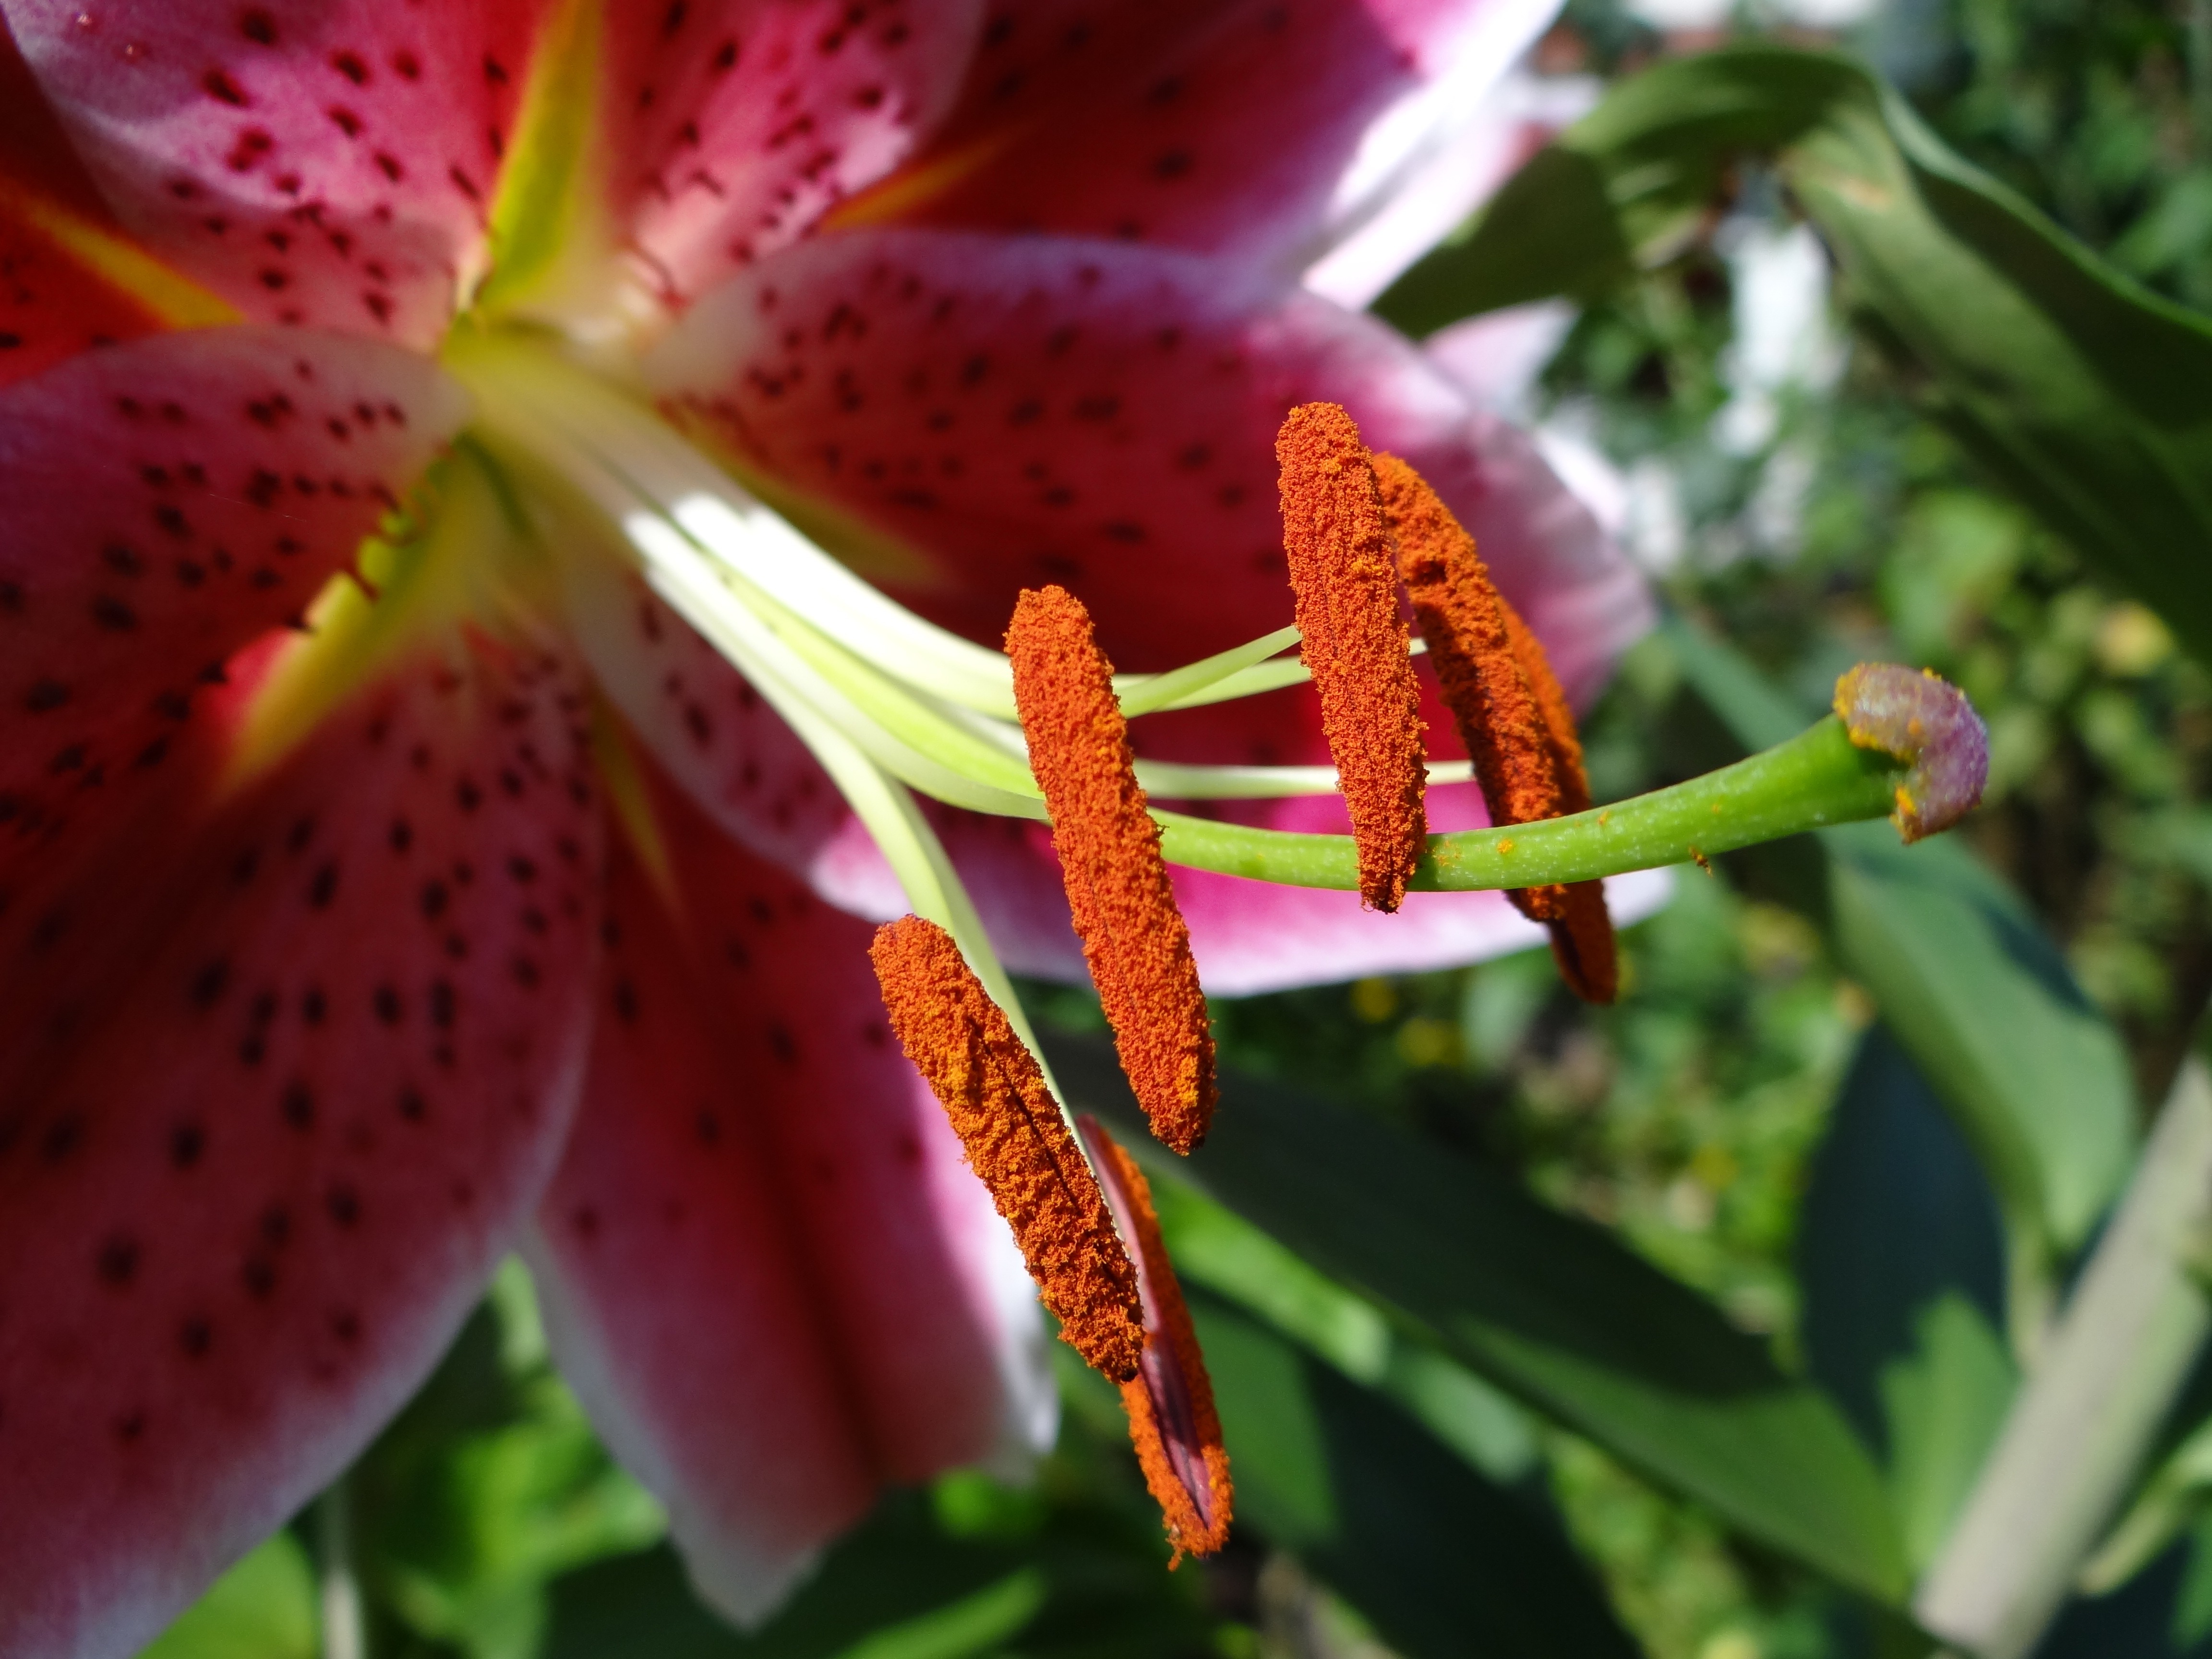
blossom, plant, flower, petal, bloom, pollen, macro, botany, garden, flora, orchid, wildflower, flowers, pistil, lily, macro photography, flowering plant, land plant